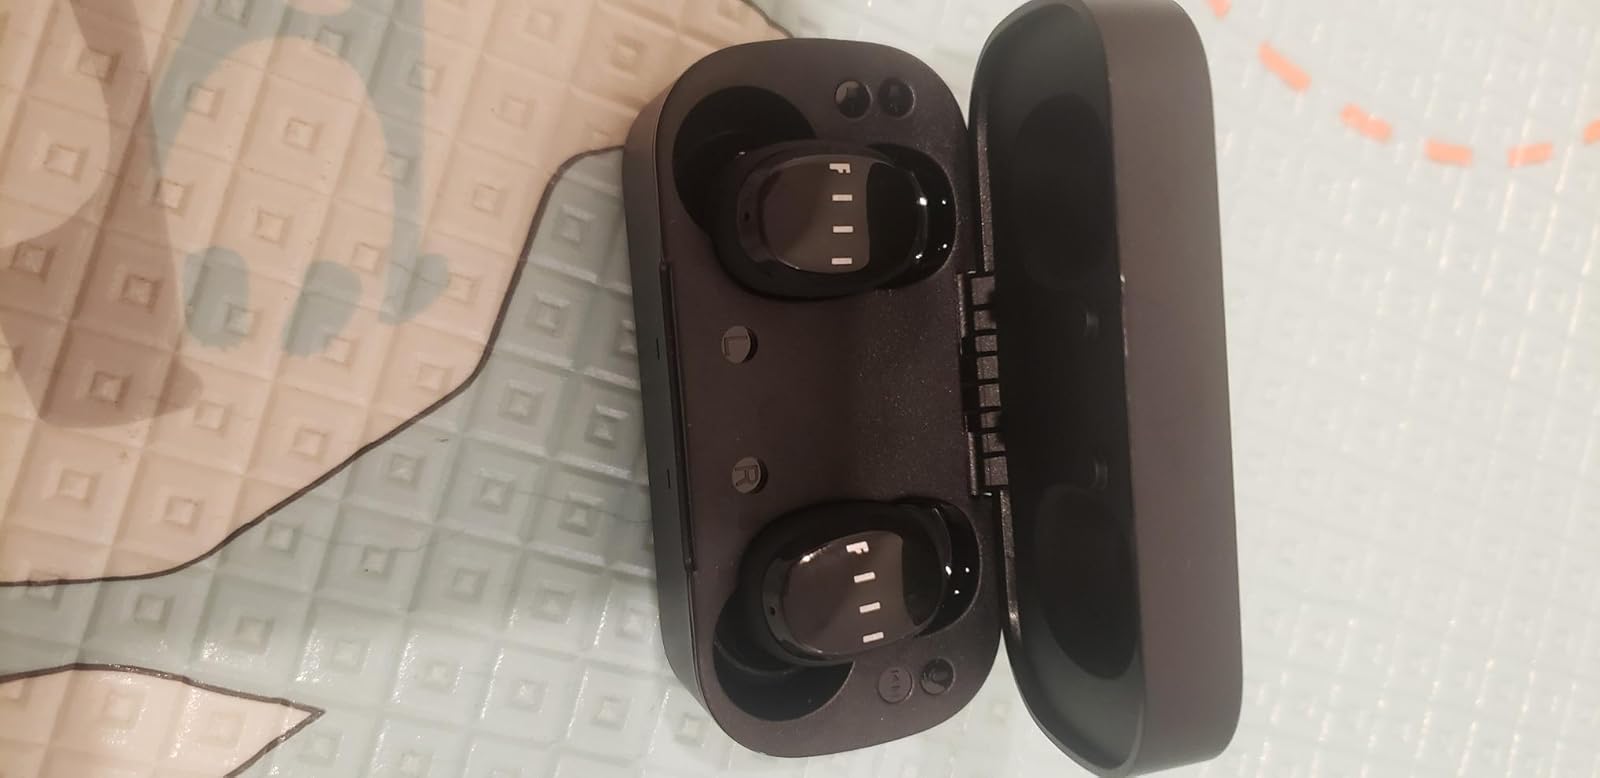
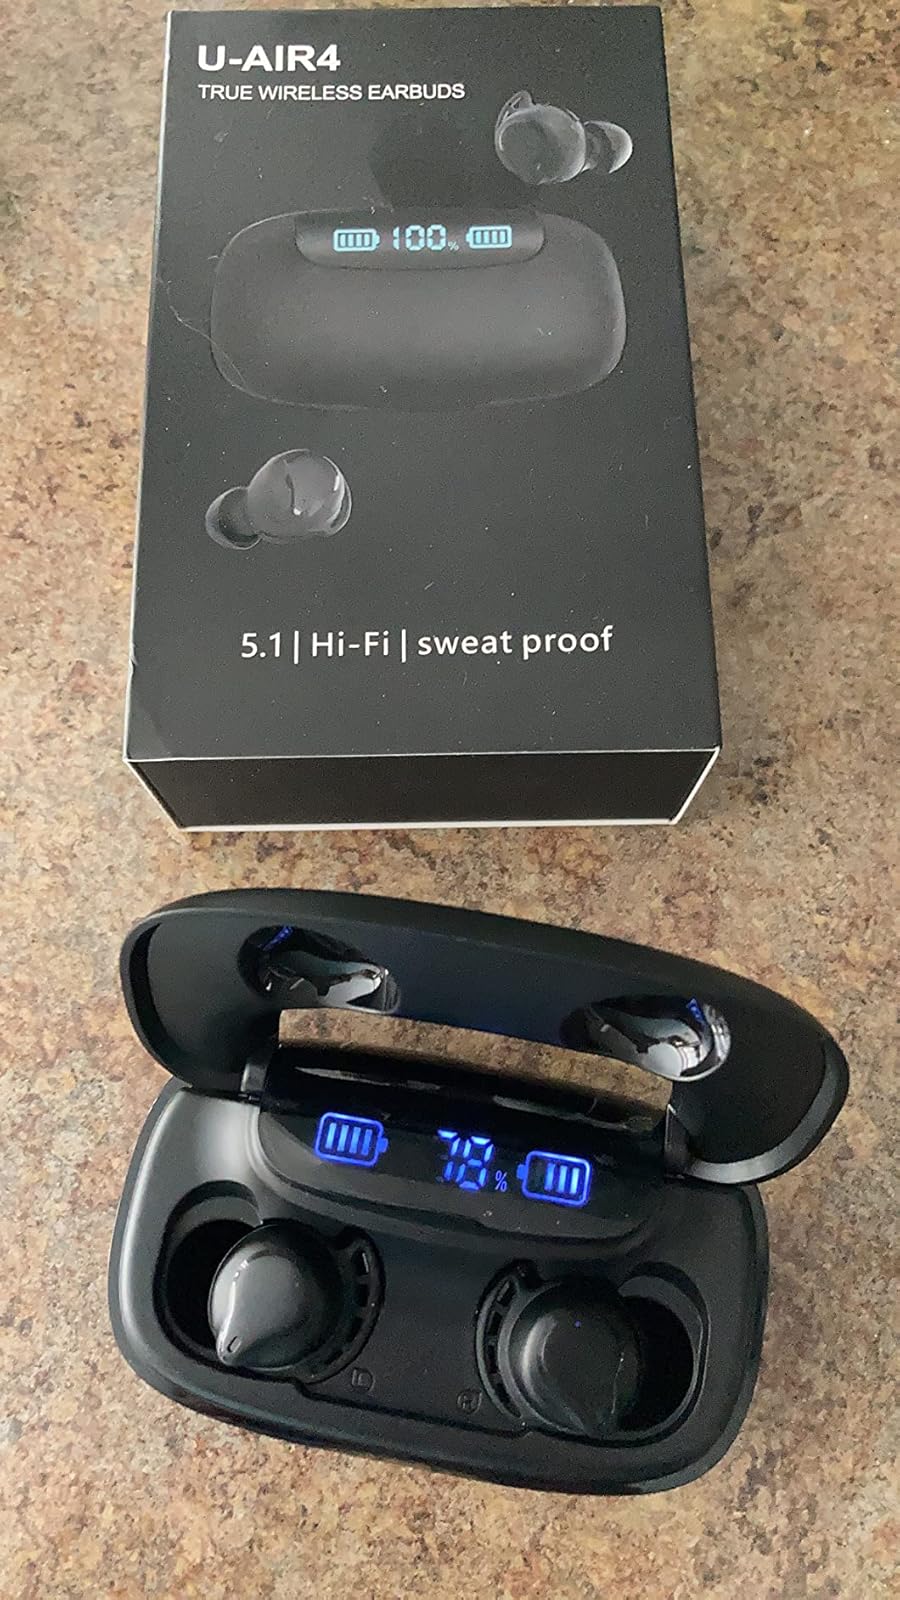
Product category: earbuds
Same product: no